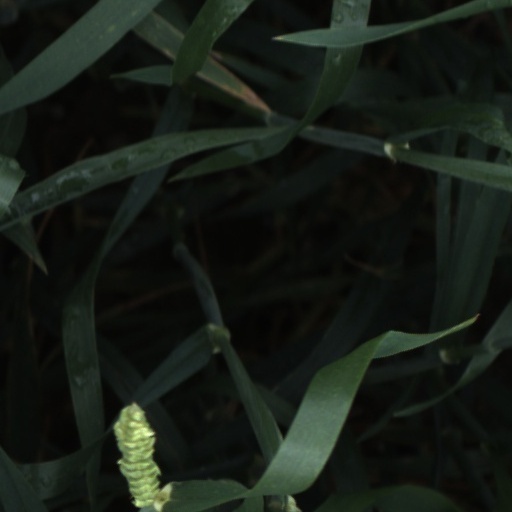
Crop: wheat